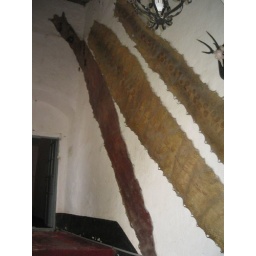
snake skins on wall in hotel, anocanda for sure. door is on the left for size comparison.